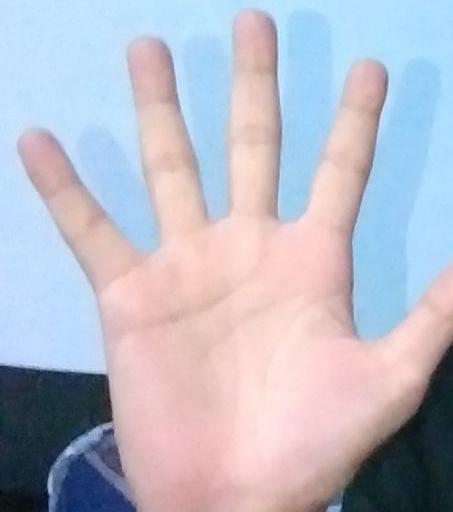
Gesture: palm